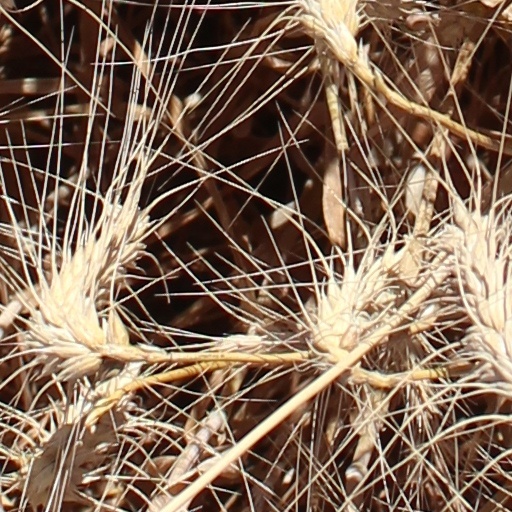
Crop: wheat